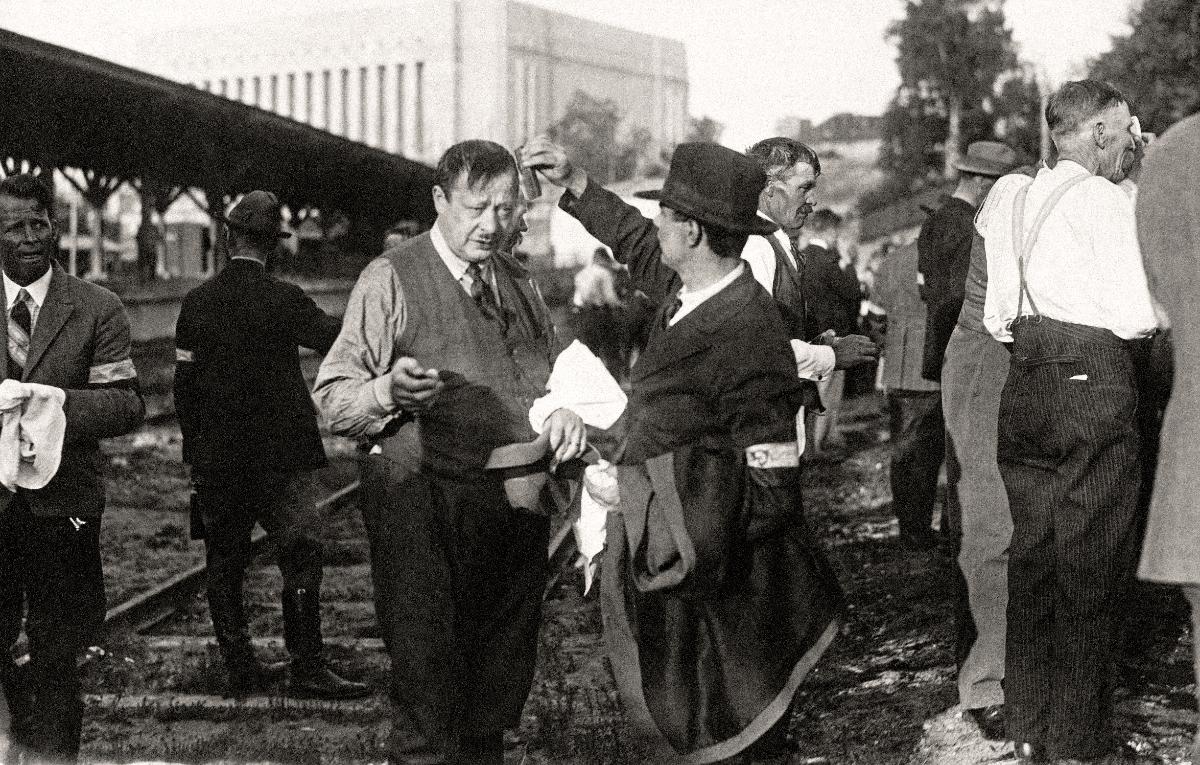
Talonpoikaismarssi
The Peasant March
sisällön kuvaus: Talonpoikaismarssin osallistujat siistiytymässä pitkän kävelymatkan jälkeen Helsingissä 7.7.1930. sisällön kuvaus: Participants of the Peasant March tidying themselves up after the long walk, Helsinki 7.7.1930.
Vuosi: 1930
Paikka: Suomi; Suomi, Uusimaa, Helsinki
Aiheet: mielenosoitukset; lapuanliike; miehet; osallistujat; kammat; demonstrations (activism); Lapua movement; men; participants; combs; peasants; demonstration; march; comb; demonstrationer (meningsyttringar); Lapporörelsen; män; deltagare; kammar